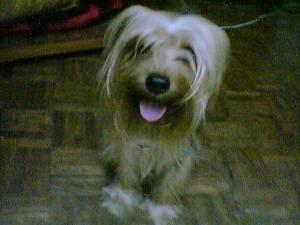
Breed: yorkshire terrier